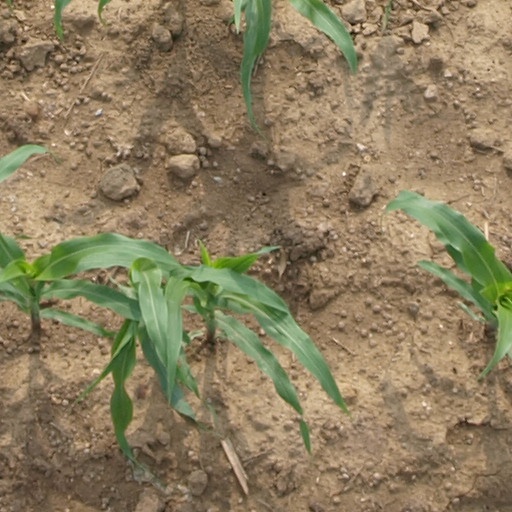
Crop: maize; corn